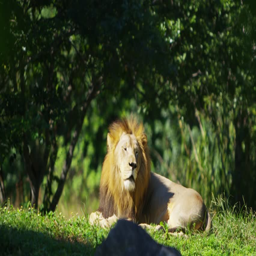
lion getting sun in the forest